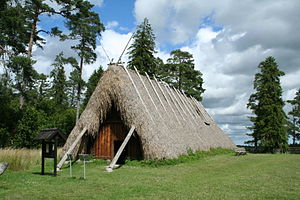
Jernalderens Skandinavien / Kultur og religion
Jernalderens Skandinavien refererer til jernalderen i Skandinavien. Jernalderen går fra bronzealderens afslutning omkring år 500 fvt. og frem til vikingetidens begyndelse omkring år 800. Den inddeles typisk i de tre perioder førromersk jernalder, romersk jernalder og germansk jernalder.